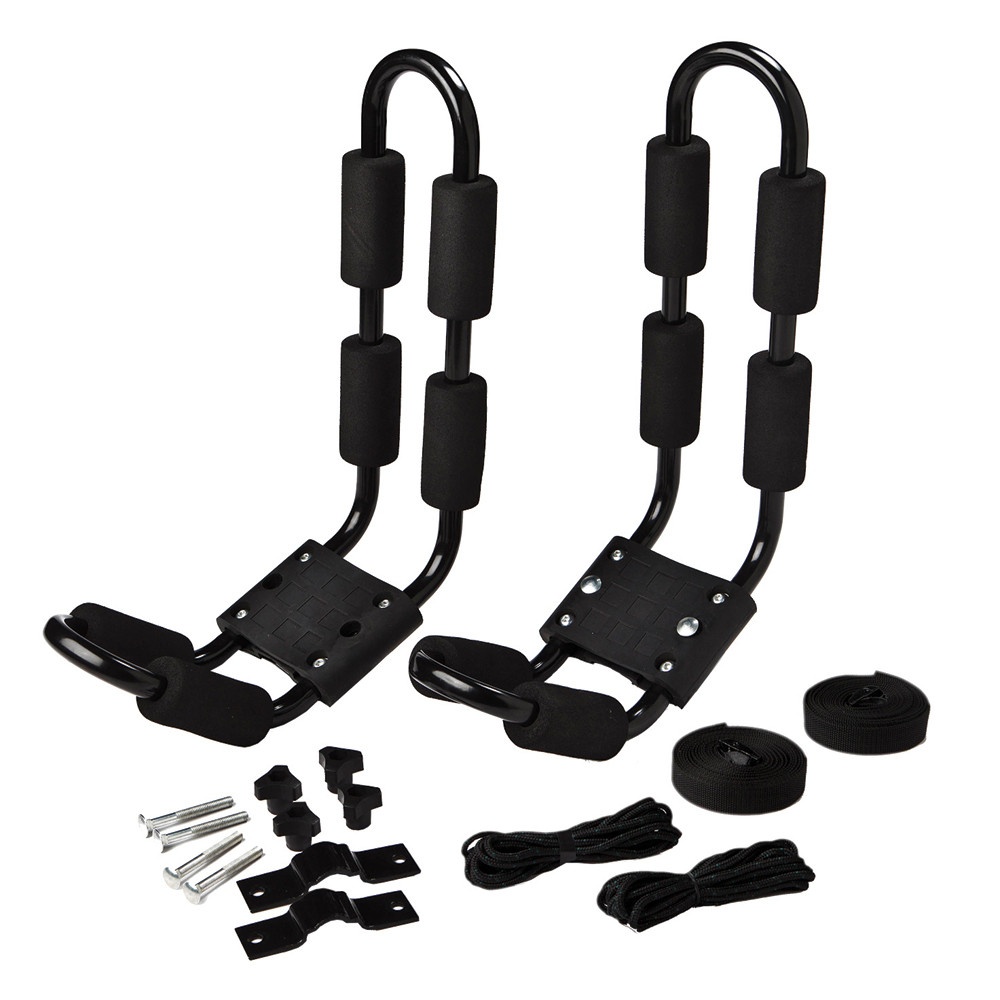
Attwood Universal Kayak Roof Rack Mount [11441-4]
Universal Kayak Roof Mount Attwood's Universal Kayak Roof Rack Mount fits existing roof racks. Popular "J" style rack. Safely secures your kayak to the top of your cars roof rack. Includes two straps for securing purposes. "J" style rack Universal - fits existing roof racks Roof rack type carrier
Brand: Attwood Marine
Category: Vehicles & Parts > Vehicle Parts & Accessories > Vehicle Storage & Cargo > Motor Vehicle Carrying Racks > Vehicle Boat Racks